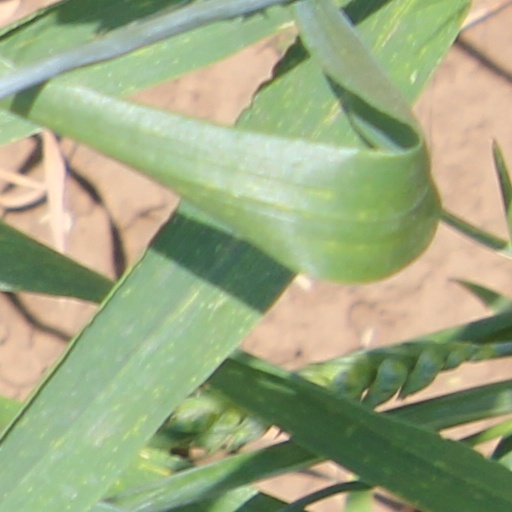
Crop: wheat